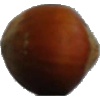
Label: Nut Forest 1